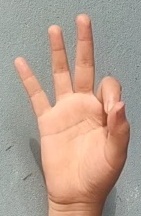
ASL sign: 9